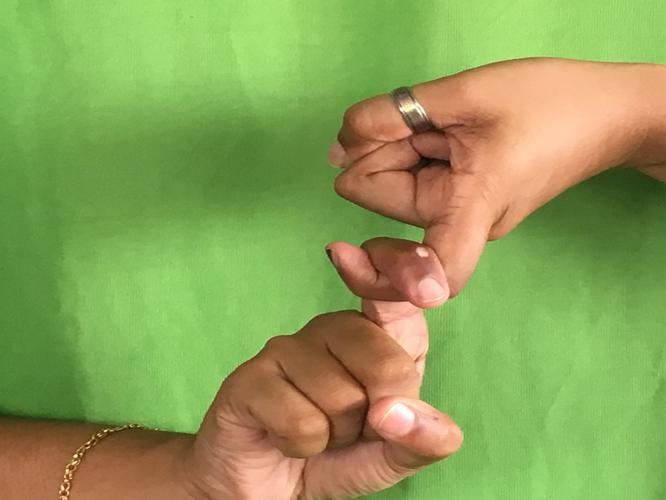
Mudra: Pasha
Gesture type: double_hand